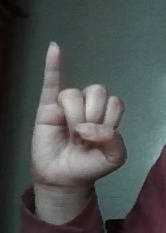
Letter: meem